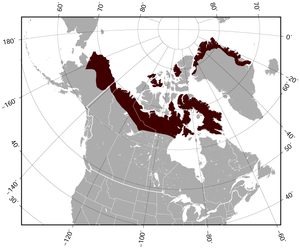
Cette liste commentée recense la mammalofaune au Groenland. Elle répertorie les espèces de mammifères groenlandais actuels et celles qui ont été récemment classifiées comme éteintes. Cette liste comporte 34 espèces réparties en six ordres et dix-sept familles, dont une est « en danger critique d'extinction », deux autres sont « en danger », six sont « vulnérables » et deux ont des « données insuffisantes » pour être classées.